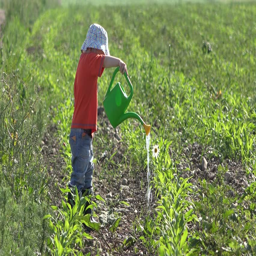
little boy with a sprinkle full of water takes care of the green plants and irrigate the flower